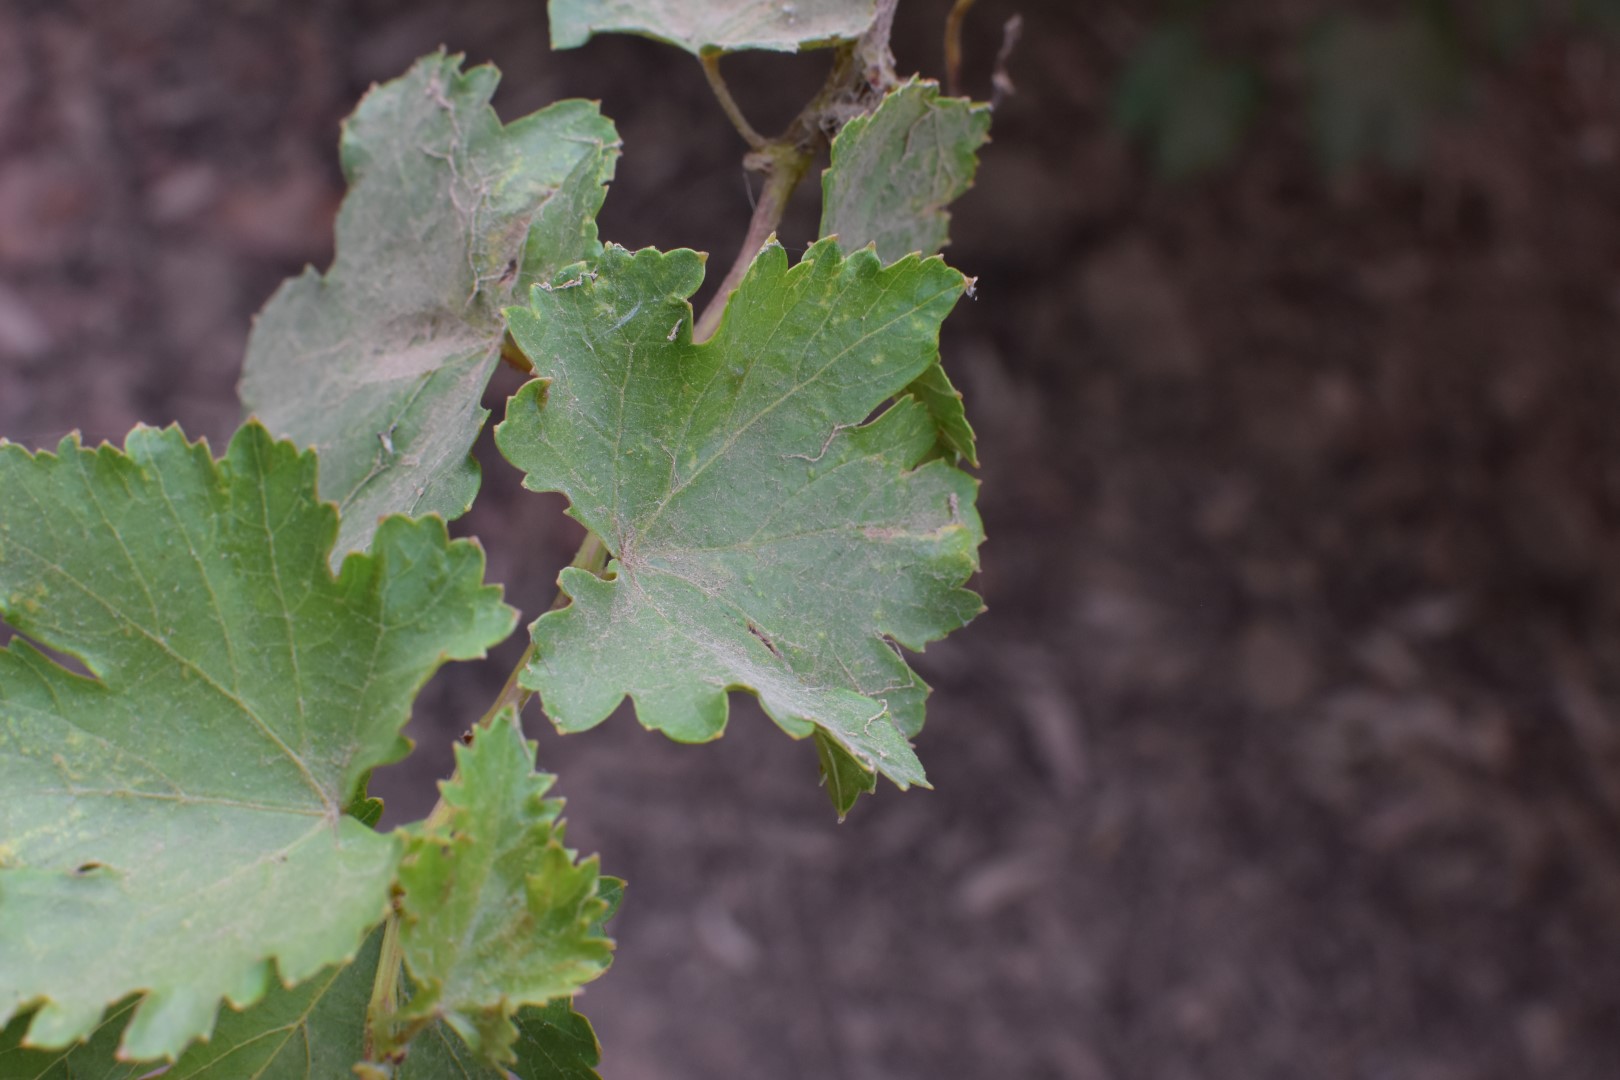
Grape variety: Kamali